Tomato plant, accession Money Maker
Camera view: bottom (45 deg); turntable rotation: 150 degrees
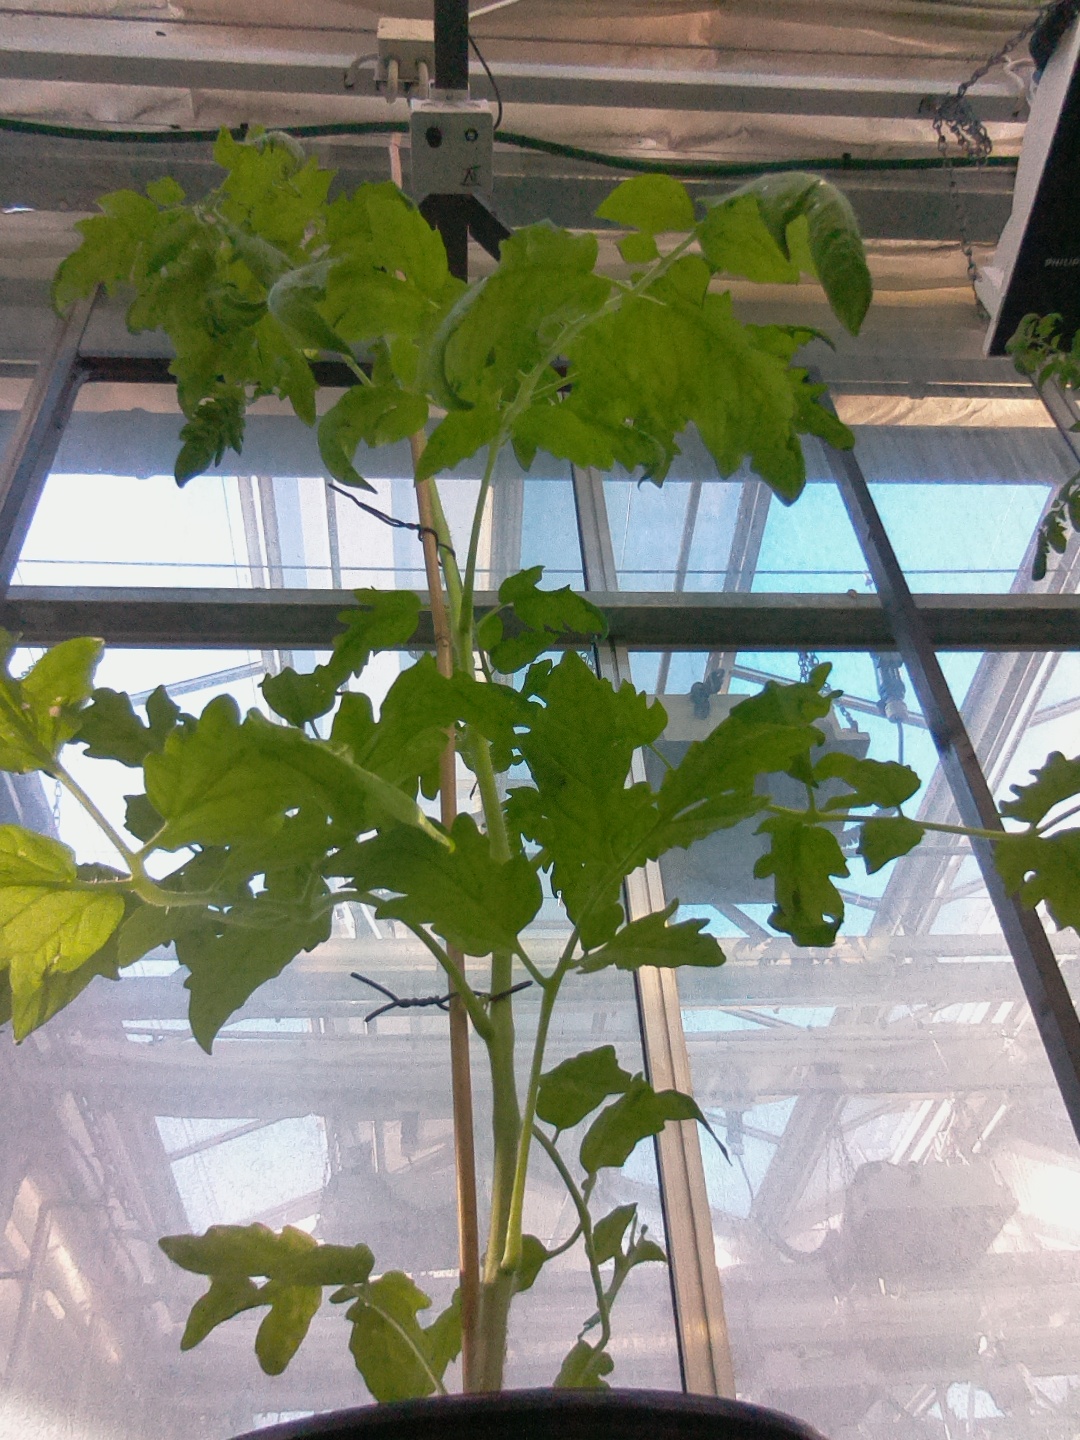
BBCH growth stage 52: 2 inflorescences visible